Cephalus and Aurora (Poussin)

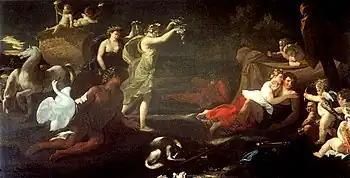
The picture in York, oil on canvas, 79 x 152 cm

Cephalus and Aurora is the title of two oil paintings by Nicolas Poussin, both dated to about 1629 or 1630. The first is in the National Gallery, London; the second belongs to the Worsley baronets, of Hovingham Hall, Yorkshire.